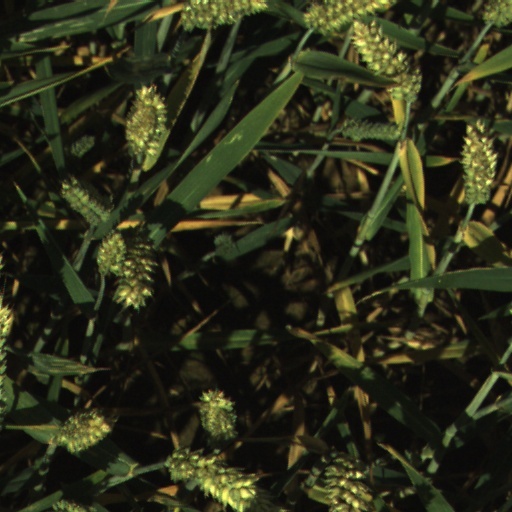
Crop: wheat